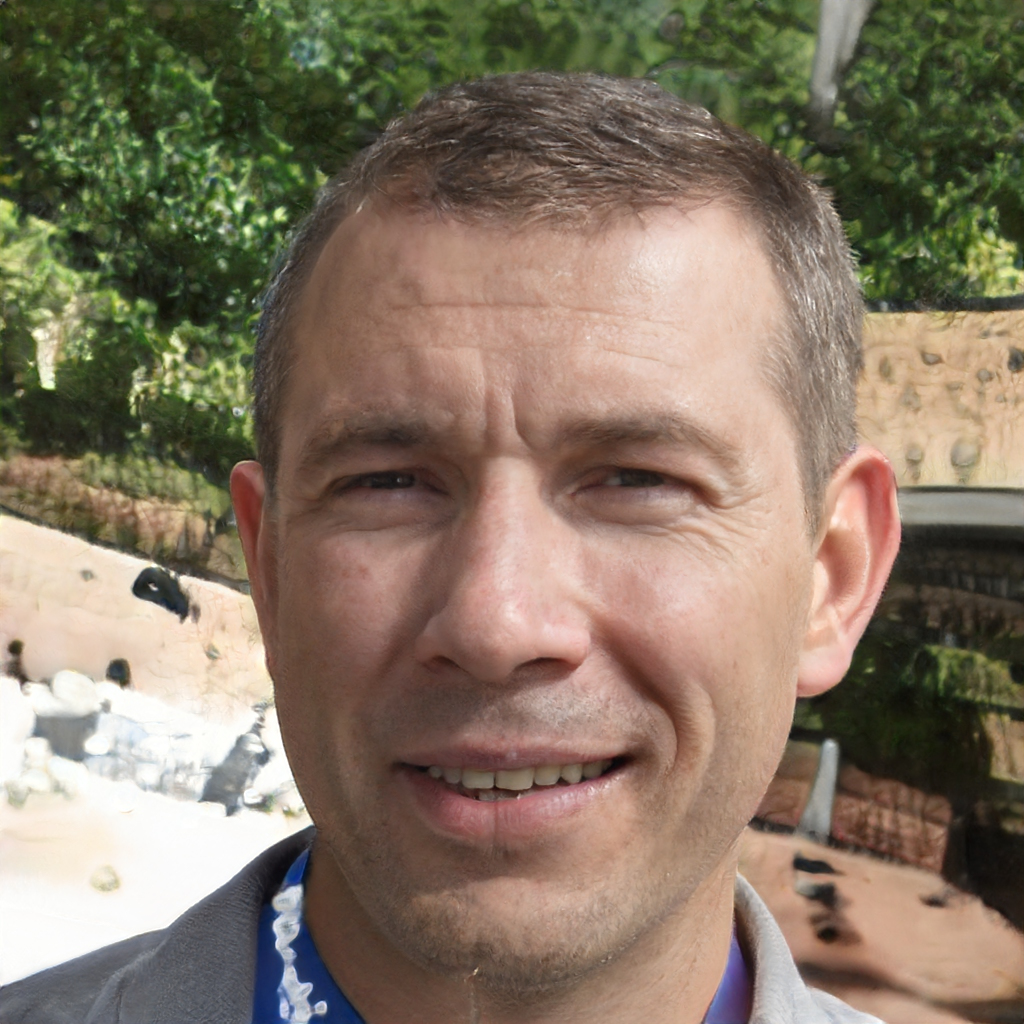
Gender: Male